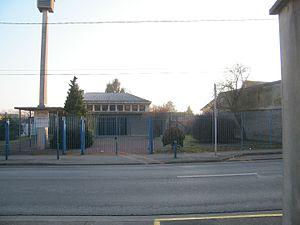
Rivery, Somme, fr, église Saint-Geoffroy de 1960.
Rivery est une commune française située dans le département de la Somme en région Hauts-de-France.
L'église Saint-Geoffroy de Rivery est située à Rivery, dans le département de la Somme, dans la Communauté d'agglomération Amiens Métropole.